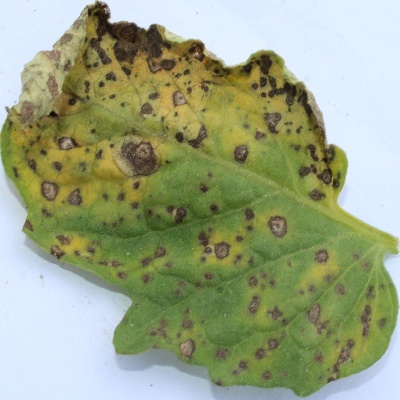
Crop: Tomato
Condition: septoria leaf spot